James Anthony Froude

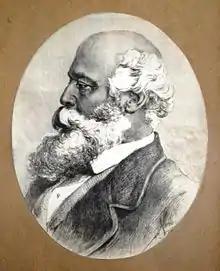
Prime Minister of the Cape, Sir John Molteno

Froude responded by openly allying with a radical white opposition party, the "Eastern Cape Separatists," promising a baronetcy to its leader Paterson if he would overthrow the Cape's elected government. In a public speech on 25 July 1876, challenging the Cape Government, he declared, "We want you to manage your natives as they do in Canada and Australia." He also promised to create a separate white Eastern Cape, and to impose a forced labour system onto the Cape's African population along "Transvaal lines" while confiscating Xhosa and Basotho land for redistribution to white farmers. Molteno, furious, condemned Froude's statements, accused Froude of imperial interference in the Cape Colony's democracy, and told the Colonial Office that he was prepared to sacrifice his job to keep the Cape out of such a confederation. Meanwhile, Merriman wrote to London accusing the "Imperial Agent" of desiring to subject and exterminate the Cape's Xhosa citizens. The Ministers of the Cape Parliament went on to accuse Carnarvon of attempting to use the Cape to oppress the region and bring upon a war with the neighbouring Xhosa and Boer states. After Merriman confronted Froude in person, at an Uitenhage event which degenerated into fist fights, Froude gave no further public speeches.